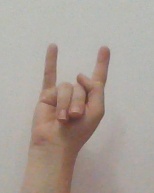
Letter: la